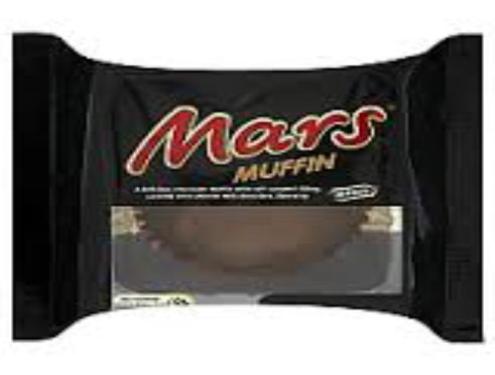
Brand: mars muffin
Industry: Food